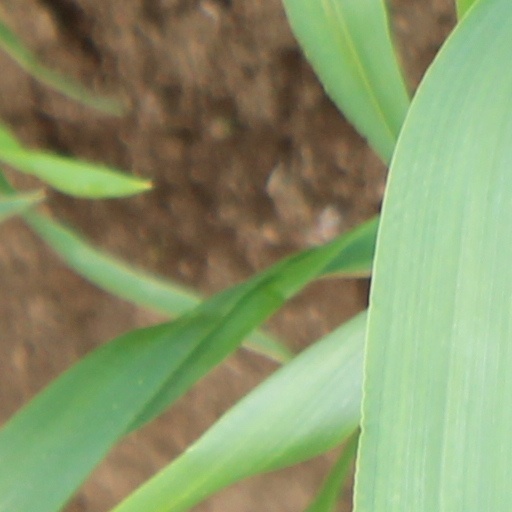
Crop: wheat